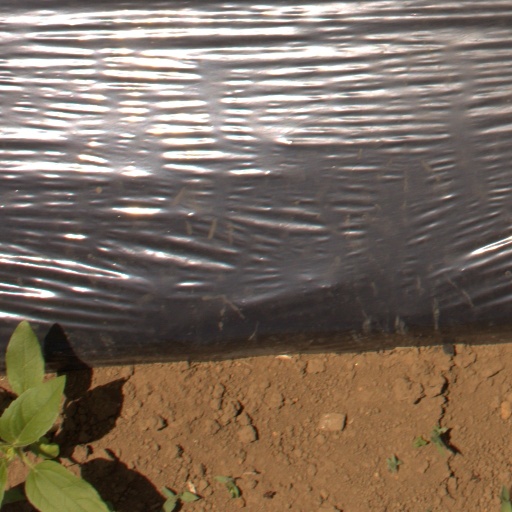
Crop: Jerusalem artichoke